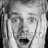
Emotion: surprise